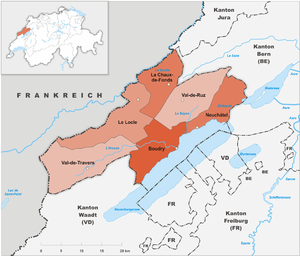
Cette liste présente les tripoints de Suisse.
Cet article présente une liste des districts du canton de Neuchâtel. Ces districts ont été supprimés le 1ᵉʳ janvier 2018 et remplacés par quatre régions.